Vimy Ridge Day

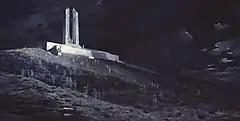
'Ghosts of Vimy Ridge' by William Longstaff

Vimy Ridge Day is a day to commemorate the deaths and casualties of members of the Canadian Corps in the Battle of Vimy Ridge, which took place during the First World War. The non-statutory observance has been designated to occur annually on 9 April since 2003.